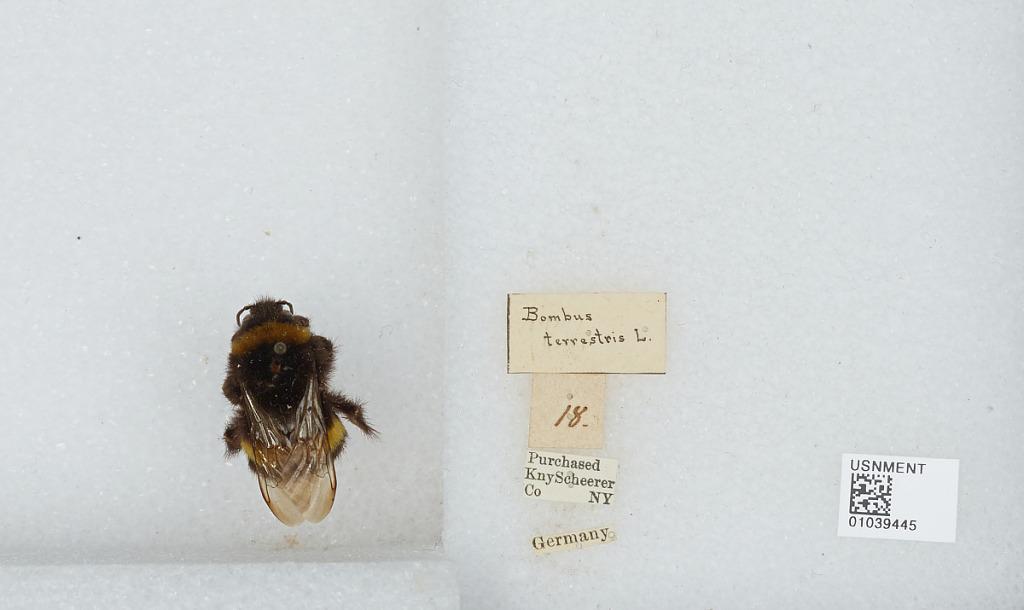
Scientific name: Bombus (Bombus) terrestris (Linnaeus)
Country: Germany